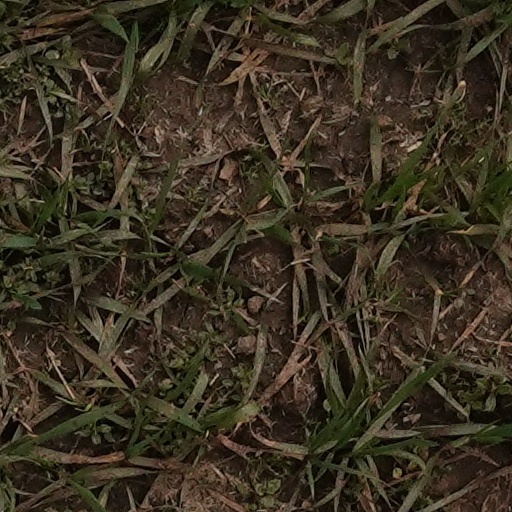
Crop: wheat